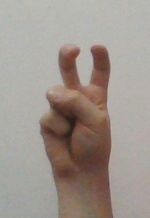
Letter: toot